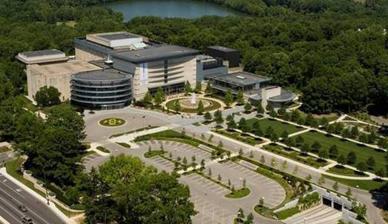
Building: Indianapolis Museum of Art
Country: United States of America
Year built: 1883
Art museum in Indianapolis, Indiana, U.S. Indianapolis Museum of Art An overhead view of the Indianapolis Museum of Art campus, located in Indianapolis, Indiana, United States. Established 1883 ; 142 years ago ( 1883 ) Location 4000 Michigan Road Indianapolis, Indiana , U.S. Coordinates 39°49′33.24″N 86°11′7.80″W / 39.8259000°N 86.1855000°W / 39.8259000; -86.1855000 Type Art museum Collection size 54,000 Visitors 442,500 (2019) Director Belinda Tate President Michael Kubacki (interim) Public transit access 34, 38 Indiana Pacers Bikeshare Website discovernewfields .org The Indianapolis Museum of Art ( IMA ) is an encyclopedic art museum located at Newfields , a 152-acre (62 ha) campus that also houses Lilly House , The Virginia B. Fairbanks Art & Nature Park: 100 Acres , the Gardens at Newfields, the Beer Garden, and more. It is located at the corner of North Michigan Road and West 38th Street, about three miles north of downtown Indianapolis , northwest of Crown Hill Cemetery . There are exhibitions, classes, tours, and events, many of which change seasonally. The entire campus and organization was previously referred to as the Indianapolis Museum of Art, but in 2017 the campus and organization were renamed "Newfields" as part of a branding campaign. The "Indianapolis Museum of Art" now specifically refers to the main art museum building that acts as the cornerstone of the campus, as well as the legal name of the organization doing business as Newfields. The Indianapolis Museum of Art is the ninth oldest [ note 1 ] and eighth largest encyclopedic art museum in the United States. [ note 2 ] The permanent collection comprises over 54,000 works, including African, American, Asian, and European pieces. Significant areas of the collection include: Neo-Impressionist paintings; Japanese paintings of the Edo period ; Chinese ceramics and bronzes; paintings, sculptures, and prints by Paul Gauguin and the Pont-Aven School ; a large number of works by J. M. W. Turner ; and a growing contemporary art and design collection. Other areas of emphasis include textiles and fashion arts as well as a focus on modern design. Founded in 1883 as the Art Association of Indianapolis, the first permanent museum was opened in 1906 as part of the John Herron Art Institute . In 1969, the Art Association of Indianapolis changed its name to the Indianapolis Museum of Art, and in 1970 the museum moved to its current location. Among the Art Association's founders was May Wright Sewall (1844–1920), known for her work in the women's suffrage movement. Other supporters have included Booth Tarkington (1869–1946), Eli Lilly (1885–1977), Herman C. Krannert (1887–1972), and Caroline Marmon Fesler (1878–1960). The associated John Herron Art Institute was established with the help of notable Hoosier Group artists T. C. Steele and William Forsyth . The museum is widely recognized as innovative in its development of open source technologies, institutional transparency, and collaboration between museums. In 2008, the IMA became the first fine art museum to be named an Energy Star partner due to its greening initiative and efforts to reduce energy consumption. In 2009, the IMA was awarded the National Medal for Museum and Library Service for public service, specifically the museum's free admission policy and educational programming. The free admission policy began in 1941 and remained in place until 2007, when an admission fee for non-members was instated. Free admission returned a year later and remained until 2014, when a fee was reinstated for non-members. History Early days (1883–1969) Suffragist May Wright Sewall helped found the Art Association in 1883. In 1905, she used this spade to break ground on the John Herron Art Institute's Museum of Art. The Indianapolis Museum of Art was founded as the Art Association of Indianapolis , an open-membership group led by suffragist May Wright Sewall . Formed in 1883, the organization aimed to inform the public about visual art and provide art education. The Art Association's first exhibition, which opened November 7, 1883, contained 453 artworks from 137 artists. The death of wealthy Indianapolis resident John Herron in 1895 left a substantial bequest with the stipulation that the money be used for a gallery and a school with his name. The John Herron Art Institute opened in 1902 at the corner of 16th and Pennsylvania street, with the Herron Art School and the Herron Museum of Art opening in 1906. Emphasis on the Arts and Crafts movement grew throughout the early years of the school, with a focus on applied art . William Henry Fox was hired in 1905 as the Herron Museum of Art's first director. From 1905 to 1910, Fox managed both the museum and the school while constructing two new buildings on the 16th Street site. From the 1930s until the 1950s, the John Herron Art Institute placed an emphasis on professionalism and growth in collections. Wilbur Peat, director of the museum from 1929 until 1965, acquired significant portions of the collection. Peat also made connections with benefactors such as George H. A. Clowes , Booth Tarkington , and Eli Lilly . Caroline Marmon Fesler , president of the Art Association of Indianapolis, gave a number of artworks in the 1940s, including 20th-century modern artworks and Post-Impressionist works by Cézanne , Van Gogh , and Seurat . After years of debate surrounding expansion and relocation of the museum and school, the great-grandchildren of Eli Lilly, J.K. Lilly III and Ruth Lilly , donated the family estate, Oldfields, to the Art Association of Indianapolis in 1966. One year later the Art Association decided that the Herron Art School would be ceded to Indiana University's Indianapolis campus in an effort to assist with accreditation. That same year the Association confirmed that the museum would relocate to Oldfields, with the new Krannert Pavilion opening to the public in October 1970. In 1969, prior to moving to the new site, the Art Association of Indianapolis officially changed its name to the Indianapolis Museum of Art. Move to current location (1970–2011) George Henry Alexander Clowes , who, alongside his wife Edith, donated their art collection to the IMA. In 1960, Art Association of Indianapolis board members began discussing the idea of placing the museum at the center of a new cultural campus. Inspired by University Circle in Cleveland, Ohio , board chairman Herman Krannert proposed building an "Acropolitan Area" that would combine a number of cultural institutions in a natural setting. The museum's location on the grounds of Oldfields allowed architect Ambrose Madison Richardson to build on the idea of an acropolis while also utilizing the natural features of the site. Krannert Pavilion opened in 1970 as the first of four buildings located on the museum's grounds. Following the opening of Krannert, the expansion continued with the Clowes Pavilion in 1972, which housed the Clowes' collection of Old Masters . Construction on the Showalter Pavilion and Sutphin Fountain was completed in 1973. In 1986, the IMA's board members chose Edward Larrabee Barnes to design the Hulman Pavilion, a new wing of the museum which housed the Eiteljorg collection of African and South Pacific art . The pavilion opened in 1990 and increased the exhibition space to more than 80,000 square feet (7,400 m 2 ). The expansion aimed to provide clearer chronological continuity and a more coherent flow as visitors moved from one gallery to the next. Bret Waller became the director of the IMA in 1990, and was succeeded by Anthony Hirschel in 2001. From the mid-1990s until 2005 the IMA focused on the next phase of development, the "New Vision", or what became known as the "New IMA". After four years of restoration, the Oldfields mansion reopened to the public in June 2002 and was designated a National Historic Landmark in 2003. Lawrence A. O'Connor Jr., a former CEO of Bank One Indiana , was named the interim director of the IMA in November 2004 when the previous director Hirschel unexpectedly resigned. In 2005 the museum completed a three-year, $74 million renovation and expansion project that added three new wings and 50 percent more gallery space to the building. In all, the construction added 164,000 square feet (15,200 m 2 ) to the museum, in addition to the renovation of 90,000 square feet (8,400 m 2 ) of existing space. Renovations included the Hulman and Clowes Pavilions, which house the museum's European collection, as well as the addition of the Allen Whitehill Clowes Gallery. The expansion aimed to unify the building and campus while creating a more welcoming atmosphere for visitors. As one of three new wings and as a new entry to the building, the Efroymson Pavilion helped to transition visitors between the museum and the surrounding grounds. The Wood Gallery Pavilion added three levels of gallery space as well as a dining area and education suite, while the Deer Zink Pavilion added additional space for private and public events. The architectural focus on welcoming visitors coincided with a new advertising campaign that reached out to a broader, more diverse audience. Maxwell L. Anderson was hired as the permanent director and CEO of the IMA in 2006. While director, Anderson oversaw the opening of the Virginia B. Fairbanks Art & Nature Park: 100 Acres and a conservation science-focused laboratory , as well as the acquisition of the mid-century modern Miller House and Garden estate. In 2008, the museum changed its main entrance and address from 1200 West 38th Street to 4000 North Michigan Road. Anderson left the museum in 2011. Time under Charles L. Venable (2012–2021) Charles L. Venable was hired as the director and CEO of the IMA in October 2012. The Indianapolis Star stated that while the previous six years under Anderson had seen impressive and well-received art world achievements, such as the acquisition of the Miller House and securing the bid for the Venice Biennale , liberal spending had led to a decrease in the endowment and the alienation of some big donors. The IMA was struggling with finances at the time, at least in part due to the Great Recession , as well as the departure of two fundraising chiefs from the museum and a top donor from the board of governors. A few months before Venable's arrival, the Moody's credit rating agency changed the IMA's rating from "stable" to "negative", due to the IMA's outstanding debt and reliance on investment income. From the beginning, Venable's financial conservatism and increase in paid events characterized as populist were a major part of his directorship, a direction that was alternately praised and lambasted by art critics, the local art community, and the media. In February 2013, art journalist Tyler Green criticized the approach, stating, "a mission-driven art museum is not a theme park [and] mere attendance is not a meaningful end." However, Venable defended the approach as pragmatic, stating, "Arts audiences over the last 50 years are getting smaller, so you've got to appeal to more people." In March 2013, the IMA cut eleven percent of its staff in order to save $1.7 million annually. Following these layoffs, several high-profile staff members left, including curators of contemporary art Lisa Freiman and Sarah Urist Green . In April 2015, IMA leadership ended the organization's policy of free admission to all visitors, a move which was largely criticized by the media and patrons, but that the museum maintained was needed for financial stability. This change came with the addition of free parking. Subsequently, paid membership rose from about 5,000 when the museum was free, to more than 17,000 in October 2017. In mid-2016 and 2017, the IMA offered outdoor minigolf . The program was created by Scott Stulen, the curator of audience experiences at the time. The holes were designed by a variety of artists to have a Hoosier theme. The intent of the project was to use the museum's outdoor space to display interactive art that might attract those who might not usually feel comfortable in an art museum. In October 2017, the museum continued this movement towards appealing to a wider audience with the announcement of a new branding initiative in which both the campus and the organization itself was renamed "Newfields". The initiative formally changed the names of the IMA, The Gardens, The Virginia B. Fairbanks Art & Nature Park, and Lilly House to include the phrase "at Newfields" appended to the end of each. The rebranding was preceded by the exodus of several curators, including the curator of contemporary art Tricia Paik and Scott Stulen. The effort included a number of new outdoor events including Winterlights, starting in 2017, and Harvest, starting in 2019. In early 2018, the organization's new direction was heavily criticized by art critic Kriston Capps writing for CityLab , stating the changes were, "the greatest travesty in the art world in 2017" and that, "Venable [had] turned a grand encyclopedic museum into a cheap Midwestern boardwalk." The criticisms were widely discussed in the art community and Indianapolis media. Around 2018, the museum spent $5.6 million per year to store and maintain the art, and with the museum's growing collection, its storage space needed to double at what would have been a cost of $12 million. However, in 2019, Venable sought to improve the quality of the IMA's art collection and reduce the amount of money the museum spent on art storage. A seven-year review of all 55,000 art objects in the collection began, asking curators to rank them in terms of quality from a high “A” to low “D”. This exercise allowed the institution to identify and promote its masterpieces, while slating lower quality pieces for deaccessioning in accordance with national museum standards. Venable's thoughts on the unsustainability of rapid collection growth and building expansions to accommodate more and more art brought him national attention, but proved controversial to some, including the IMA's staff. The museum was temporarily closed from March 17, 2020, to June 23, 2020, in response to the COVID-19 pandemic in Indiana . After reopening, only the outdoor areas were accessible until July 18, when the galleries and other indoor facilities reopened. In 2021, the institution opened a remodeled fourth floor with 30,000 sq. ft. of digital art exhibitions called the Lume. The exhibit, considered a pet project of Venable, replaced the contemporary art exhibit at the museum, which provoked further controversy. The first exhibit was a Van Gogh immersive experience . Job posting controversy and continued turmoil (2021-present) In February 2021, the organization and Venable received national attention regarding a job posting for a new director. The Board of Trustees had elevated Venable to the new position of President of Newfields as part of a transition strategy that included Venable's planned retirement and the appointment of a new art museum director. In consultation with the San Francisco-based executive search firm m/Oppenheim Associates, a job description was created that stressed the desire for Newfields to diversify its audience over time without losing supporters who made up its current "core, white art audience". The phrase attracted significant criticism from the press and art community, and sparked a larger discussion of what was described by some former employees as a "toxic" and "discriminatory" culture at Newfields. Ganggang , an Indianapolis-based cultural development firm, had been planning an exhibition with the museum featuring the 18 Black artists behind the city's Black Lives Matter street mural , known as The Eighteen Art Collective. The nonprofit announced they would not go forward with the exhibition. Open letters calling for Venable's removal were created by 85 Newfields employees and members of the board of governors, as well as another from more than 1,900 artists, local arts leaders and former employees of the museum. Venable resigned from his position as president of Newfields on February 17, 2021, and the company released a statement announcing chief financial officer Jerry Wise would serve as interim president and committing to a series of changes. In November 2021, Newfields announced plans to revamp their galleries, with "global thematic displays" that reorganize works by theme, rather than time period or artistic movement. In December 2021, Darrianne Christian was voted the first Black chairwoman on the museum's board. Colette Pierce Burnette was announced as the new president in May 2022, and she began leading the museum in August of that year. Burnette was previously the university president of the private historically Black Huston–Tillotson University and was the first Black woman to lead the museum. In September 2022, a reworked version of The Eighteen Art Collective's art exhibition began, titled "We. The Culture". The works covered themes of hip-hop culture , queer identity and social justice . In September 2023, after the position had remained empty since Venable's ascension to President of Newfields two-and-a-half years prior, Newfields announced the hiring of Belinda Tate as the new Director of the Indianapolis Museum of Art at Newfields, with Tate slated to start in November 2023. In October 2023, the Indiana State Fair announced Newfields would be the presenting sponsor for the 2024 edition of the fair, with the selection of "the art and nature of fun" as the fair's theme. The same month Tate began her role, the museum announced Burnette was leaving her role as President and CEO after only fifteen months on the job. Michael Kubacki, a former member of the board of trustees, was named as the interim head of the museum. No explanation was given for Burnette's departure. The Indiana Black Expo and Indianapolis Urban League paused their partnerships with Newfields and released a joint statement reading, "Due to the nature of the announcement and the negative perception it has created, the Newfields board leadership owes the community an explanation about the resignation of Dr. Colette Burnette." Additionally, three board members resigned leading up to and immediately following Burnette's departure. One of the members, Gary Hirschberg, stated his resignation was due to an "imposed direction", while another, chief human resources officer at IU Health Adrienne Sims, stated that, "Recent leadership decisions were not made in an inclusive and consultative manner". Several protestors picketed the first day of Newfields' annual Winterlights festival, as many Black community groups demanded an explanation for the departure. Kubacki served as interim president until October 2024, when Le Monte G. Booker took over. Booker previously served as chief financial officer at the Field Museum in Chicago. Newfields components Indianapolis Museum of Art (IMA) Front entrance of the museum and Sutphin Fountain in 2006 View from inside the front lobby of the museum in 2013 with Following Nature by Spencer Finch installed The IMA is the building that acts as the cornerstone of Newfields. In addition to housing the museum's extensive collection , the building contains the ticket office, main entrance to the Newfields campus, the museum and garden gift shop , and the basement café. In recent years, the museum has supplemented its food offerings with pop-up restaurants , such as a noodle shop in June 2019. The museum also offers event and performance spaces in the DeBoest Lecture Hall, Pulliam Family Great Hall, Deer Zink Events Pavilion, the Tobias Theater (known as "The Toby"), and the outdoor Amphitheater. The Lume Formerly the museum's contemporary art exhibit, the IMA's fourth floor is dedicated to "The Lume" (stylized "THE LUME Indianapolis"), a 30,000 square feet (2,800 m 2 ) area that displays digital projections of art. When it opened in July 2021, The Lume displayed images inspired by Vincent van Gogh , which remained until May 2022. It was announced at that time that the exhibit would feature displays inspired by Claude Monet and other Impressionists starting in July 2022 and running until May 2023. Access to The Lume is an additional fee on top of admission, with a reduced price for members. Pulliam Family Great Hall Art in the Pullman Family Great Hall of the IMA Folded Circle Dynamics Red Phase III (1976) by Fletcher Benton in the foreground and part of Light and Space III (2008) by Robert Irwin in the background The original LOVE statue (1970) by Robert Indiana during Newfields' "Art in Bloom" show in the foreground and Wall Drawing No. 652 (1990) by Sol LeWitt in the background The Pulliam Family Great Hall houses several large scale works of art and is the main access point to the majority of the museum's galleries. The hall is used for events, including chamber music performances and weddings. Clowes Pavilion Interior views of the Clowes Pavilion (left) in 2011 and (right) after renovations in 2022. Opened in 1972, the Clowes ( / k l uː z / ) Pavilion is dedicated to the collection of the Clowes family, which includes many of the Old Masters , and contains several of the IMA's most notable works, including Rembrandt 's Self-portrait (1629) and three of El Greco 's saint portraits (Saint Matthew, Saint Luke , and Saint Simon). The area is divided into small rooms lining a limestone indoor courtyard. The pavilion was closed from 2019 to March 2022 for renovations including updating electrical capabilities, redoing the floor and ceiling, and performing conservation work on the art. This also included the addition of a second entrance and the installation of a 47-foot (14 m) by 31-foot (9.4 m) LED screen that covers the entire ceiling above the courtyard. The Virginia B. Fairbanks Art & Nature Park: 100 Acres Main article: The Virginia B. Fairbanks Art & Nature Park: 100 Acres Waller Bridge, which connects the 100 Acres to the rest of the Newfields campus. Formerly a gravel pit, the Virginia B. Fairbanks Art & Nature Park: 100 Acres officially opened on June 20, 2010. The large-scale outdoor project now encompasses a diverse landscape, including wooded areas, wetlands, open fields, a lake and a series of hiking trails that guide visitors past site-specific works of contemporary art. It is surrounded by the White River to the north and west, 38th Street to the south, and the Indiana Central Canal to the east. Waller Bridge spans the canal, connecting the park to the rest of the Newfields campus. 100 Acres is one of the largest art parks in the country and is the only park to feature an ongoing commission of temporary works. The first eight artists selected to create site-responsive pieces were Atelier Van Lieshout , Kendall Buster, Alfredo Jaar , Jeppe Hein , Los Carpinteros , Tea Mäkipää , Type A , and Andrea Zittel . Lieshout's contribution was Funky Bones , a large sculpture consisting of twenty white and black bone -shaped fiberglass benches. The sculpture was featured in the book The Fault in Our Stars by Indianapolis-based author John Green , as well as the movie adaptation . Los Carpinteros' contribution, Free Basket marks the secondary entrance to Newfields on the south side of the park. These artists' works, along with an LEED certified visitor center, are linked by a number of walking trails. Lilly House Main article: Oldfields Main facade of Lilly House Lilly House, also referred to as Oldfields, is a 26-acre (11 ha) historic estate and house museum on the Newfields campus. The gardens and grounds were restored by the museum in the 1990s. Together with the restoration of the mansion in 2002, Oldfields is now a rare example of a surviving American Country Place Era estate. The estate was designated a U.S. National Historic Landmark in 2003 and has been described as a Gesamtkunstwerk , a unified work of art that combines the arts of landscape design , gardening, architecture, interior design, and decorative arts . Oldfields was built between 1910 and 1913 by architect Lewis Ketcham Davis for the family of Hugh McKennan Landon, who occupied the home from 1913 until 1932 when Landon sold it to J. K. Lilly Jr. Lilly, the late Indianapolis businessman, collector, and philanthropist, renovated and expanded the estate throughout the 1930s and 1940s, updating interiors as well as adding a number of new buildings to the grounds. The 22-room mansion has undergone historic restoration and is currently interpreted to reflect the 1930s era when the Lilly family occupied the residence. In addition to the home's significance as a representation of the American country house movement, Oldfields' gardens and grounds are a rare example of a preserved estate landscape designed by Percival Gallagher of the Olmsted Brothers firm. The Gardens at Newfields The outdoor areas east of the Indiana Central Canal are collectively known as The Gardens at Newfields . The campus contains distinctive features that have been modified over time to create a greater connection between the museum building and The Gardens. Immediately outside the museum is the Sutphin Mall and Fountain. The Sutphin Mall previously featured the original rendering of the iconic pop art sculpture Love designed by Robert Indiana . The sculpture has since been moved inside for preservation reasons. It is now the site of Five Brushstrokes by Roy Lichtenstein . At the end of mall, opposite the IMA building, is the wheelchair accessible Garden for Everyone. A bronze sculpture, La Hermana del Hombre Bóveda (Sister of the Vault Man) is displayed in the center of the garden. The Richard D. Wood Formal Garden, the Rapp Family Ravine Garden, the Allée, and the Border Gardens are historical gardens bordering the Lilly House. The Formal Garden features a fountain, arbors, and plantings. Modified by Percival Gallagher from the original landscape design of Oldfield, its current name is in honor of Newfields trustee and former CEO of Eli Lilly and Company , Richard D. Wood. The Ravine Garden was designed by Gallagher, and connects the Lilly estate to the Indiana Central Canal , which divides the Gardens from the 100 Acres. The Allée is a 775-foot (236 m) lawn directly in front of the Lilly House, lined with 58 red oak trees, that ends in a circular pool and fountain. On either side of the Allée are the Border Gardens, a heavily shaded area with winding paths. Other nature areas include the Tanner Orchard, the Dickinson Four Seasons Garden, Nonie's Garden, and the Rain Garden. Madeline F. Elder Greenhouse, the Playhouse, and the Garden Terrace Looking down an aisle at the Madeline F. Elder Greenhouse in 2021 The Madeline F. Elder Greenhouse originally provided plants and produce to the residents of the Oldfield estate. The present structure was constructed in the late 1940s. In addition to the plants, the greenhouse was also the site of the Beer Garden starting in March 2017. In 2022, the Beer Garden was moved to the Playhouse, a larger location closer to the main museum building, next to what the Lilly's had called the Recreation Building. The move also coincided with the Beer Garden being renamed the "Garden Terrace". The Garden Terrace features rotating taps of seasonal beers and ciders, including Among the Leaves, a custom beer from Indianapolis-based Sun King Brewing Co. only available at Newfields. Sites off the main campus The Miller House and Garden Main article: Miller House and Garden The Miller House is a Mid-Century modern home designed by Eero Saarinen and located in Columbus, Indiana . The residence was commissioned by American industrialist, philanthropist, and architecture patron J. Irwin Miller and his wife Xenia Simons Miller in 1953. Design and construction on the Miller House took four years and was completed in 1957. The home was declared a National Historic Landmark in 2000. In 2009, the home and gardens, along with many of the original furnishings, were donated to the Indianapolis Museum of Art by the Miller family. In addition to Eero Saarinen, the house and gardens showcase the work of leading 20th-century figures such as interior designer Alexander Girard , landscape architect Dan Kiley , and principal design associate at the Saarinen office, Kevin Roche . Westerley House and gardens Located just south of the museum at 3744 Spring Hollow Road in the Golden Hill neighborhood, Westerley House is the former home of George H. A. Clowes and wife Edith, and their son, Allen Clowes. Designed by architect Frederick Wallick and built in 1922, the four-story home consists of 20 rooms as well as a carriage house , a greenhouse, and the surrounding grounds. Allen Clowes died in 2000 and bequeathed the estate to the museum, intending it to serve as an event space and the home for the IMA director. In 2006, the estate underwent a US$2 million renovation, with a major gift of $800,000 by the Allen Whitehill Clowes Foundation and an anonymous donor. The renovation was headed by Indianapolis-based architects Rowland Design, construction company Shiel Sexton, and interior designer Jacqueline Anderson , who is married to former IMA director Maxwell Anderson. In 2007, the first floor and grounds were a space for museum events, while the IMA director and family lived on the second and third floors. Westerley historically served as a venue for the Clowes family to showcase their fine art collection, which eventually became the foundation for the IMA's early European collection. Upon the renovation, Jacqueline Anderson chose to continue the display of selected Clowes' pieces alongside the couple's collection of contemporary art. Charles L. Venable lived in the house during his directorship at Newfields until he left in 2021. Before leaving, he had stated a desire to move out of the house as part of an effort from Newfields to save money and for the director to have a less public-facing residence. In May 2022, about a year after his departure, the house was put on sale for $2.2 million and sold over list price within a week. Collections Main articles: List of artworks at the Indianapolis Museum of Art and List of outdoor artworks at Newfields The Indianapolis Museum of Art has a permanent collection of over 54,000 works that represent cultures from around the world and span over 5,000 years. Areas of the collection include: European painting and sculpture; American painting and sculpture; prints , drawings, and photographs; Asian art ; art of Africa , the South Pacific , and the Americas ; ancient art of the Mediterranean; Design Arts; textile and fashion arts; and contemporary art . The museum holds a significant collection of Neo-Impressionist paintings and prints, many of which were given in 1977 by local industrialist W. J. Holliday. Combined with the Neo-Impressionist collection is the Samuel Josefowitz Collection of Gauguin and the School of Pont-Aven, which includes highlights such as Bretons in a Ferryboat by Émile Bernard . The IMA also holds a large collection of works by J.M.W. Turner, containing highlights such as the 1820 watercolor, Rosslyn Castle . The collection, which was formed by a substantial donation by philanthropist Kurt Pantzer in 1979, includes over fifty watercolors, as well as oil paintings, prints, and etchings . The European collection, which is organized into works before 1800 and works from 1800 to 1945, includes highlights such as Aristotle by Jusepe de Ribera and The Flageolet Player on the Cliff by Paul Gauguin. Rembrandt 's Self-Portrait is part of the Clowes Fund Collection, which comprises a number of significant Old Masters pieces. Part of the Neo-Impressionist collection, The Channel of Gravelines, Petit Fort Philippe by Georges Seurat was one of the first works to be donated by Caroline Marmon Fesler in the 1940s. Fesler would go on to donate a number of important works, including her bequest in 1961 of notable 20th-century modernism pieces that included Pablo Picasso , Chagall , and Matisse . Pieces in the American collection represent American Impressionism and Modernism, including works by Georgia O'Keeffe and George Inness . Significant pieces include Hotel Lobby (1943) by Edward Hopper and Boat Builders by Winslow Homer . The museum has a substantial Asian art collection, with more than 5,000 pieces spanning 4,000 years. Most notable is the IMA's acclaimed collection of Japanese Edo Period paintings, scrolls , and screens . Highlights include A Thousand Peaks and Myriad Ravines , a Ming Dynasty work by Wu Bin , and Buddhist, Daoist, and Confucian Patriarchs , an Edo period panel by Kano Sanraku , in addition to a number of Chinese ceramics and bronzes that were donated by Eli Lilly in 1961, such as a fine Shang bronze guang . The IMA's collection is also made up of more than 2,000 pieces of African art and artifacts, 1,200 of which were donated by Harrison Eiteljorg in 1989. The IMA has expanded the collection to include both historical and contemporary objects from every major region of Africa, including Egypt. The museum is unique in its inclusive display of Islamic and ancient Egyptian works within the African gallery, rather than with Greek or Roman antiquities. Significant pieces include a female ancestor figure of the Senufo people and Magbo helmet mask for Oro association by master carver Onabanjo of Itu Meko. Also notable within the African art collection is one of the thousands of Benin Bronzes stolen from the Nigerian Kingdom of Benin during a British colonial raid in 1897. The plaque was purchased by Harrison Eiteljorg in 1977 and donated by him to the museum in 1989. While the museum acknowledged in public signage on display in October 2022 that the plaque was stolen from Benin, and as of May 2022 reported to be in talks with Nigerian cultural institutions, no formal plans for its restitution have been announced. The museum's textile and fashion art collection is made up of 7,000 items, including 20th-century, custom-designed costumes by Givenchy , Chanel , and Balmain . The collection includes a number of the world's fabric traditions, including African textiles donated by sisters Eliza and Sarah Niblack between 1916 and 1933 and a significant collection of Baluchi rugs. Based on the museum's early history of collecting textiles, items range from couture to silks and antique laces spanning 500 years. Some notable pieces include an Imperial Russian court dress by designer Charles Frederick Worth and Bodhisattva of Wisdom (Mañjusri) , a Ming Dynasty silk panel. The museum's Design Arts collection is made up of European and American pieces from the Renaissance to the present. The collection includes Eliel Saarinen 's sideboard designed in 1929 for The Metropolitan Museum of Art exhibition The Architect and the Industrial Arts: An Exhibition of Contemporary American Design and the Bubbles chaise longue designed by Frank Gehry in 1979 for the Experimental Edges Series. In 2018, the museum added a Sevres lunch service to its decorative arts collection. Starting in the late 2000s the IMA began to focus on developing its contemporary art collection, which includes works such as Two White Dots in the Air by Alexander Calder and Light and Space III , a permanent installation by Robert Irwin located in the Pulliam Great Hall. Since 2007 the museum has featured site-specific contemporary installations in the Efroymson Pavilion, rotating the temporary works every six months. The Efroymson Pavilion has featured works by artists such as William Lamson , Ball-Nogues Studio , Orly Genger , and Heather Rowe. Contemporary art is also featured in 100 Acres: The Virginia B. Fairbanks Art and Nature Park , which is unique in its inclusion of commissioned works by emerging mid-career artists. Since 2007, the IMA has built a modern design collection that illustrates the artistic merits of utilitarian objects. The focus on international contemporary design, combined with the opening of the Miller House in 2011, has positioned the museum as an authority on design, with the museum's design gallery being the largest of its kind. Transparency Former director and CEO Max Anderson spoke of the need to shift away from museums that " collect , preserve , and interpret ", encouraging the IMA and other institutions to instead "gather, steward , and converse" in a way that increases accountability and responsiveness. The IMA's collecting and deaccessioning practices have reflected this perspective, utilizing technology to provide public access, openness, and transparency in museum operations. Unveiled in March 2009, the museum's online deaccession database lists every object being deaccessioned and links new acquisitions to the sold objects that provided funds for their purchase. The IMA has been praised for being the first among museums to openly share their deaccessioning practices and for including the ability to post public comments on entries in the searchable database. The IMA also developed the Association of Art Museum Director's (AAMD) Object Registry, a database that helps museums more easily abide by the 1970 UNESCO ruling that prevents illicit trafficking of antiquities. Since 2003, the IMA has systematically researched the provenance of artworks created before 1946 and acquired after 1932. Selected collection highlights Jusepe de Ribera , Aristotle (1637) Rembrandt van Rijn , Self-portrait (1629) J. M. W. Turner , The Fifth Plague of Egypt (1800) Katsushika Hokusai , Fine Wind, Clear Morning ( c. 1830–1832 ) Paul Gauguin , The Flageolet Player on the Cliff (1889) Georges Seurat , The Channel of Gravelines, Petit Fort Philippe (1890) Claude Monet , The Church of San Giorgio Maggiore, Venice (1908) John Singer Sargent , Rio dei Mendicanti, Venice (c. 1909) Pablo Picasso , Ma Jolie, Nature Morte (Musique) (1913–14) Exhibitions In 1909 the Art Association campaigned for a major retrospective, the Augustus Saint-Gaudens Memorial Exhibition , to be brought to Indianapolis. The exhibition, also referred to as the Saint-Gaudens Memorial Exhibition of Statuary , attracted 56,000 visitors during its three-month run, well beyond the board's goal of attracting 50,000 visitors. A 1937 exhibition, Dutch Paintings of the Seventeenth Century , included loans from the Cincinnati Art Museum , the Metropolitan Museum of Art , and the Rijksmuseum in Amsterdam . The six-week exhibition presented 65 pieces, including several Rembrandts , and was considered the beginning of the museum's rise to connoisseurship. In 1977, the IMA acquired a collection of Neo-Impressionist paintings from Indianapolis industrialist W.J. Holliday, which was presented in an exhibition in 1983 titled The Aura of Neo-Impressionism: The W.J. Holliday Collection. From 1986 to 1988, the exhibit traveled to seven cities in the United States and made one stop in Europe at the Van Gogh Museum in Amsterdam. Opening in the summer of 1987 to coincide with the Pan American Games , Art of the Fantastic: Latin America, 1920–1987 presented 125 works by artists from a variety of nations. Well-known artists such as Frida Kahlo and Roberto Matta were featured, as well as artists who had never exhibited outside their native country. The show was the first large-scale presentation of 20th-century Latin American art in the United States in over 20 years and was the museum's first contemporary exhibition to travel. In 1992, the IMA hosted The William S. Paley Collection , a traveling exhibition organized by the Museum of Modern Art that included Impressionist , Post-Impressionist , and modern pieces collected by the late CBS news chairman William S. Paley . The exhibit helped establish the IMA as a prominent museum venue in the Midwest and brought in a record-setting 60,837 visitors. In 2001, the IMA collaborated with the Armory Museum in Moscow to organize Gifts to the Tsars, 1500–1700: Treasures from the Kremlin . The show helped the IMA form partnerships with local arts organizations, gain international exposure, and attracted a record 70,704 visitors. Another important exhibit to travel to the IMA was Roman Art from the Louvre , which attracted 106,002 visitors during its 2008 run. The exhibition featured 184 mosaics , frescoes , statues, marble reliefs, and vessels loaned from the permanent collection of the Louvre in Paris, France. It was the largest collection ever loaned from the Louvre to date, and only stopped in three U.S. cities before returning to France. In 2009, Sacred Spain: Art and Belief in the Spanish World brought together 71 works of art from a wide variety of lenders, including Peru , Mexico, and the Prado in Spain. The exhibit was composed of a rare collection of pieces, many of which had never been on view in the United States. It featured paintings, sculpture, metalwork, and books by artists such as El Greco , Diego Velázquez , and Bartolomé Esteban Murillo . Andy Warhol Enterprises was displayed at the IMA from October 2010 to January 2011 and featured more than 150 works of art by Andy Warhol , as well as archival materials. The exhibition was the largest to illustrate Warhol's fascination with money and feature consumerism as a central theme. Visitors were able to view the progression of Warhol's career, from his beginnings as a commercial artist to his multimillion-dollar empire. In April 2013, the IMA hosted the first full-scale retrospective of the work of Chinese activist and artist Ai Weiwei in the United States. Named Ai Weiwei: According to What? after a painting by Jasper Johns , the exhibit was curated by Sarah Urist Green, and was the largest ever at the IMA by footspace. Reclining Nude (1892) by Frank Duveneck , a piece featured in the "Embodied: Human Figures in Art" exhibition in 2022. In November 2021, Newfields announced plans to begin organizing galleries into "global thematic displays" that group works by theme, rather than time period or artistic movement. The first of these exhibitions was titled Embodied: Human Figures in Art , and began in December 2021. Traveling exhibitions European Design since 1985: Shaping the New Century was displayed from March 8 to June 21, 2009, and was the first major survey of contemporary European Design. The exhibition contained a collection of nearly 250 pieces by Western European industrial and decorative designers such as Philippe Starck , Marc Newson and Mathias Bengtsson. Three prominent modes of design emerged from 1985 to 2005 and could be seen in the exhibition: Geometric Minimal design, Biomorphic design and Neo-Pop design. Among the themes addressed throughout the exhibition was the question of what makes something "art" and how to distinguish a museum quality piece in a world full of mass-produced products. Rather than organizing the exhibition by designer or country, the pieces were organized based on the intellectual or philosophical precept under which they fell. After leaving the IMA, the exhibition traveled to the High Museum of Art in Atlanta and the Milwaukee Art Museum . Hard Truths: The Art of Thornton Dial , on display from February to September 2011, included over 70 large-scale artworks and is the largest assemblage of Thornton Dial 's work ever mounted. The exhibition contextualized Dial as a relevant, contemporary artist rather than a folk artist or outsider artist as many have portrayed him in the past. The pieces on view in Hard Truths covered a range of social and political themes, many of which address rural life in the south and the treatment of African Americans. After departing Indianapolis, the exhibition traveled to New Orleans , Charlotte, North Carolina and Atlanta . Venice Biennale In 2010, the IMA was selected to be the commissioning organization for the United States pavilion at the Venice Biennale (Biennale di Venezia). The IMA's selection over numerous other top American museums was seen as a distinguished honor for the organization as they represented the United States in the "world's most prestigious contemporary art exhibit". Lisa Freiman, senior curator and chair of the IMA's department of contemporary art at the time, organized the exhibition and served as the commissioner of the U.S. pavilion. The IMA's proposal to create an exhibition featuring the work of Puerto Rican artists Jennifer Allora and Guillermo Calzadilla was accepted by the Bureau of Educational and Cultural Affairs at the U.S. State Department. Allora and Calzadilla were the first collaborative team to be exhibited at the Venice Biennale, and 2011 was the first time American artists from a Spanish-speaking community were selected. Six new works of art were developed by the pair, who often explore geopolitical themes through their work. The pieces they created for the 2011 U.S. Pavilion formed an exhibition entitled Gloria and highlighted competitive institutions such as the Olympic Games , the military, and international commerce . Allora and Calzadilla also brought bring elements of performance into their multimedia pieces through the participation of Olympic athletes. Three of the six pieces, entitled Body in Flight (Delta) , Body in Flight (American) , and Track and Field , featured Olympians Dan O'Brien , Chellsie Memmel , and David Durante . Festivals and events (Left) A carved pumpkin with the Newfields logo during the 2019 Harvest festival and (Right) several lit trees during the 2018 Winterlights festival. Winterlights Winterlights began in 2017, in which 1.2 million Christmas lights were strung across the Newfields campus, as well as a musically coordinated light show. The 2018 and 2019 had increasing number of lights both years, and the festival is now held every year. The festival is a paid event, with a reduced price for members. Harvest In October 2019, an autumn -themed festival was introduced titled "Harvest", which ran for one weekend. The event included an infinity mirror room by Yayoi Kusama titled, "All the Eternal Love I have for the Pumpkin", pumpkin painting, beer and food tents, and a petting zoo . Subsequent editions of the event lasted most of October and included "Harvest Days", which ran during normal museum hours, and "Harvest Nights", which ran in the evenings. Harvest Nights featured a Halloween-themed path of Jack-o-lanterns and sound effects that led to the Lilly House, where a ghost story of the mansion's past was projected onto its facade. Harvest Nights is a paid event, with a reduced price for members, while Harvest Days is included with admission. Penrod Art Fair The all-male Penrod Society was formed in 1967 to boost membership for the Art Association of Indianapolis. The society has hosted an event, now known as the Penrod Art Fair, annually at Newfields since 1968. The first iteration of the event, called "An Afternoon at Oldfields", was a celebration of the recently donated Oldfields land. The event drew more than 4,000 people and included a performance by the Indianapolis Symphony Orchestra . The current Penrod Art Fair, nicknamed "Indiana's Nicest Day", is the United States' largest single-day art fair, and attracted more than 20,000 patrons and 300 artists in 2016. The event did not take place in 2020 due to the COVID-19 pandemic , but returned the following year. Conservation The IMA's conservation department was established in 1970 by the museum's first full-time conservator, Paul Spheeris, and quickly became known as a regional center for conservation. In 1978, the department began providing consulting services to regional institutions, taking on contracts from across the Midwest. An early high-profile contract involved the preservation of 45 governors' portraits over the course of 15 months. The 1979 exhibit, Portraits and Painters of the Governors of Indiana , was held at the IMA from January to March before the portraits were placed on permanent display at the Indiana Statehouse . Other major regional projects have included the conservation and restoration of the Thomas Hart Benton murals, first created for the Indiana Hall at the 1933 Chicago World's Fair and now located at Indiana University , the Wishard Memorial Hospital murals, the Otto Stark and Clifton Wheeler murals in Indianapolis Public School 54, and most recently the restoration of the May Wright Sewall Memorial Torches at Herron High School , the former site of the John Herron Art Institute. Radiographic image of an African Songye power figure Currently, the conservation department serves the needs of the museum through the expertise of specialists in paintings, textiles, works on paper, frames, and objects conservation. The department has grown in both size and staff throughout the years, with the most recent expansion occurring in 2007. As of 2007, the IMA owned one of the few computer-based X-ray units in the United States, continuing a trend in X-ray technology that the department began in the 1970s. In 1980, the department helped organize and establish the Midwest Regional Conservation Guild , which includes conservators and conservation scientists from Indiana, Ohio, Illinois, and Michigan. In the mid-1980s, the department received attention when head conservator Martin Radecki assisted local authorities in uncovering over two dozen forged T.C. Steele and William Forsythe paintings worth more than $200,000. The high-profile forgery case led Radecki to organize an exhibit in 1989, Is it Genuine? Steele, Forsythe and Forgery in Indiana . The exhibit highlighted conservation techniques and examined how forgeries can be discovered. Another public presentation of conservation took place in 2007 with Sebastiano Mainardi: The Science of Art , a Star Studio exhibit that allowed visitors to watch conservators as they worked on the 16th-century altarpiece. The IMA's Star Studio is an interactive gallery that enables visitors to learn, through the process of art-making and observation, about the museum's collections. In February 2010, the IMA shifted from current environmental control standards within their exhibition spaces, allowing temperature and humidity fluctuation of a few degrees on either side of the suggested standard. The IMA relinquished the standard after concluding that the majority of artworks could sustain a greater range of humidity, so permitting the museum to save on the cost of energy bills and reduce its carbon footprint. Conservation science In October 2008, the IMA announced a $2.6 million grant from the Lilly Endowment to be used toward the creation of a state-of-the-art conservation science lab. Through a grant from the Andrew W. Mellon Foundation, Gregory Dale Smith, was hired in October 2009 to lead the lab as its senior conservation scientist. A main focus of the lab is researching the IMA's collection, including couture fashion in the textile collection and objects made of synthetic materials in the design collection. Another focus is scientific research on materials found in the collections, such as resins and dyes on African art pieces and glazes on Asian ceramics. Through the addition of the lab, the IMA aims to establish itself as an internationally recognized conservation center and to increase its potential as a training and professional development resource in conservation science. Administration Logo used until 2017. The Indianapolis Museum of Art is a 501(c)(3) corporation d/b/a Newfields. It was governed by former President and CEO Colette Pierce Burnette , three vice chairmen, a treasurer, secretary, and 21 additional board members. The museums endowment consists of approximately 120 individual funds devoted to building operations, bond costs, personnel expenses, legal fees and other purposes. As a consequence of the 2007–2008 financial crisis , the endowment fell from $382 million at the start of 2008 to $293 million at the end of November. The endowment had returned to approximately $350 million by March 2021. Affiliates The IMA has relied on affiliates to support and raise awareness about the museum's collections since the early 20th century. In 1919, the Friends of American Art was founded to support purchases for the Art Association of Indianapolis and Herron Museum. For two decades the Friends purchased 22 works of art for the collection, funded by members' annual donations. The Alliance of the Indianapolis Museum of Art was founded in 1958 and planned lectures, black tie balls , and related activities in order to raise funds for the museum. Major gifts included a $350,000 contribution in 1979 toward the $40 million centennial endowment campaign and a $500,000 contribution toward the IMA's 1990 expansion. By 2007 the Alliance had provided purchase funds for over 300 works of art. The Contemporary Art Society was formed in 1962 to acquire contemporary art for the museum's permanent collection. In 1963, the first major acquisition consisted of 65 works. The Horticultural Society was founded in 1972 to contribute to the care and education of the museum's gardens and grounds, raising $65,000 in 1989 toward the restoration of Oldfields' gardens. In the late 1970s the Second Century Society and the Print and Drawing Society were both formed. The Second Century Society, later known as the IMA Council, was founded to celebrate donations of $1,000 or more to the museum's annual operating fund, attracting more than 200 contributors during its inaugural year. In 1979, the Print and Drawing Society exhibited 70 artworks spanning 500 years in their first exhibit, The Print and Drawing Society Collections . By the late 1980s the museum had expanded its affiliate program to include the Decorative Arts Society, the Asian Arts Society, the Ethnographic Arts Society, and the Fashion Arts Society. Awards After undergoing a sustainability initiative that reduced natural gas consumption by 48 percent and electricity consumption by 19 percent, the IMA became the first fine art museum to be named an Energy Star partner in 2008. As of 2010, the IMA was one of only 11 museums to receive this recognition by the Environmental Protection Agency . The museum instituted a "greening committee" to organize a variety of efforts to maintain environmental stewardship, a primary component of the institution's mission. In 2009 the IMA was awarded the National Medal for Museum and Library Service, one of 10 institutions to receive this annual distinction by the Institute of Museum and Library Services (IMLS). The IMA was recognized for serving its community through a number of programs, including Viewfinders, a school program that serves 9,000 local students a year. IMLS also cited the IMA's free admission, greening and sustainability initiatives, efforts to reach virtual audiences, and improvements in accessibility throughout the museum. Leadership When the institution was founded in 1883, the leader of the organization was known as the President of the Art Association of Indianapolis. When the Association formed the John Herron Art Institute in 1902, the head of the John Herron Art Museum was given the title of Director. After the whole organization and museum became known as the Indianapolis Museum of Art in 1969, the institution had both a director of the museum alongside a president of the board of trustees. In 1987, the position of chief executive officer (CEO) was created to ease the administrative load of then-director Robert Yassin. Former board of governor's member E. Kirk McKinney served as the first CEO. When Bret Waller joined the museum in 1990, the positions were consolidated. Starting in 2007, Newfield's chief executive was referred to as the Melvin and Bren Simon Director and CEO of the Indianapolis Museum of Art (later "of Newfields") in recognition of a $10 million gift from philanthropists Bren and Melvin Simon to endow the position of the director and CEO. A new position titled the President of Newfields was created in February 2021, whom the Director of the Indianapolis Museum of Art and the also newly-created Ruth Lilly Director of The Garden and Fairbanks Park at Newfields both report to. Sources: [ note 3 ] Outreach Admission As early as 1915, the IMA (then the John Herron Art Institute) introduced free admission on Saturdays and Sundays, resulting in an increase in attendance and diversity in audience. In 1941 the museum began a free admission policy that remained in effect until 2006 when the board initiated a $7 admission fee for nonmembers. Beginning in January 2007, the museum returned to free general admission with the exception of special exhibits. Dropping the admission charge, which then director and CEO Max Anderson described as a barrier that kept people away, resulted in increased attendance, membership, and donor support. During Anderson's tenure at the museum attendance more than doubled, to 450,000 visitors annually. In 2009, the IMA was awarded the National Medal for Museum and Library Service for public service, specifically the museum's free admission policy and educational programming. In April 2015 the IMA returned to charging the public for admittance to the museum at a price of $18 per person for nonmembers. The price was increased to $20 for nonmembers in June 2022, with the price for seniors remaining at $18. Education The IMA's educational initiatives include programming for the local community as well as online audiences. Viewfinders, an art-viewing program that serves 9,000 local students a year, uses Visual Thinking Strategy, an arts-based curriculum that teaches critical thinking , communication skills , and visual literacy . The museum's emphasis on online engagement has led to educational tools such as ArtBabble, a now defunct video portal for art museum content. Davis Lab, located within the museum next to the Pulliam Great Hall, is a space where visitors can virtually browse the museum's collection and experiment with new technology. In addition to its focus on technology and school outreach, the museum provides classes, lectures, and film series, as well as ongoing tours of the collections, historic properties, and grounds. Other programming includes the Star Studio, a space for drop-in art making where visitors, along with museum staff, carry out projects inspired by museum exhibitions. From 1946 until 1981, the Indianapolis Junior League provided volunteers and monetary support for the museum's docent program. In 1981, the museum began its own docent training program, which continues to serve a large number of volunteer docents through classes and training. As of 2009 over 500 individuals volunteer at the IMA. Accessibility Since the 1990s the IMA has continually improved accessibility for visitors; the initiative was a contributing factor to the museum receiving the National Medal for Museum and Library Service in 2009. The IMA provides captioning on videos produced by the museum, large print binders for exhibits, accessible seating and sign language interpretation in Tobias Theater, and wheelchair-accessible trails in 100 Acres. The museum also maintains partnerships with the Indiana School for the Deaf and the Indiana School for the Blind . In 1993 the IMA opened the Garden for Everyone, a wheelchair-accessible garden designed to emphasize multiple senses. The garden includes varieties of fragrant and textured plants as well as a number of sculptures, including La Hermana del Hombre Boveda by Pablo Serrano . Initiatives Newfields Lab In February 2010, the IMA announced the launch of IMA Lab, later renamed Newfields Lab, a consulting service within the museum's technology department. IMA Lab was designed to address museum-specific technology needs not currently met by software vendors and to provide consulting services to museums and nonprofit organizations that want to use technology to help solve problems and meet objectives. Newfields Lab projects include TAP, steve.museum , and the IMA Dashboard. TAP is a mobile tour application for iPod Touch that presents visitors with content related to the IMA's collection, such as artist interviews, text and audio files, and pictures. Steve.museum, for which IMA Lab is the technical lead, is a project that explores social tagging as a new way to describe collections and make them more accessible. The Lab also developed a virtual reality experience of the Miller House that allowed guests to "walk through" the house and learn about the architectural and design features. In November 2021, Newfields Lab, in association with the Institute of Museum and Library Services , the Field Museum , and History Colorado , launched the Museums for Digital Learning. The website is a platform for K-12 educators to use digitized collection resources and resource kits in teaching. The project was initially funded by a two-year pilot project through a National Leadership Grant awarded to Newfields. ArtBabble In 2009 the IMA launched ArtBabble, an online art themed video website that features interviews and full-length documentaries. ArtBabble serves as a repository for art related media content created by not only the IMA but other institutions. The Smithsonian American Art Museum , San Francisco Museum of Modern Art , Los Angeles County Museum of Art , San Diego Museum of Contemporary Art , and the New York Public Library are some of the 30 worldwide partners who contribute content. ArtBabble was a showcase project for the National Summit on Arts Journalism and was chosen "Best Overall" Best of the Web winner at Museums and the Web 2010 . The site has since ceased operating. IMA Art Services IMA Art Services is a consulting service focused around public art and modeled after the museum's other consulting arm, Newfields Lab. In January 2011, IMA Art Services signed its first contract with the Indianapolis Airport Authority . With the $100,000, one-year contract, the museum managed the Indianapolis Airport Authority's art collection, which included 40 works currently on display in the passenger terminal of the Indianapolis International Airport . See also List of largest art museums List of museums in Indiana List of attractions and events in Indianapolis Notes